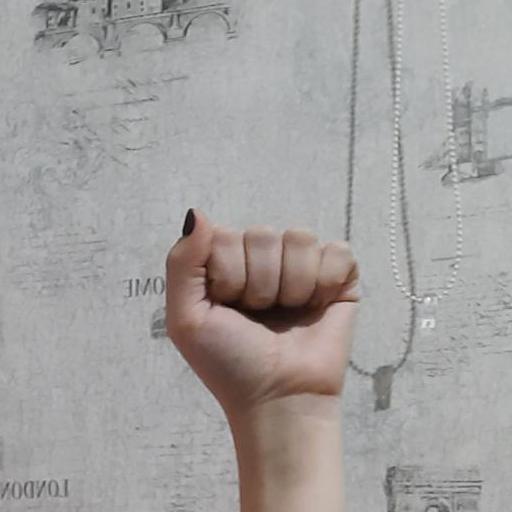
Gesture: fist